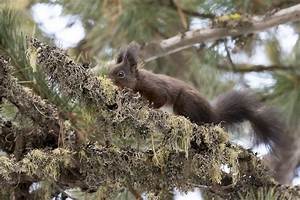
Label: squirrel